Zemrën e lamë peng

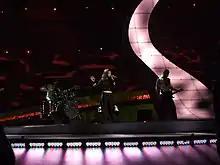
Boka and her background instrumentalists during the second semi-final of the Eurovision Song Contest 2008.

The national broadcaster of Albania, Radio Televizioni Shqiptar (RTSH), organised the 46th edition of Festivali i Këngës to determine the country's participant for the Eurovision Song Contest 2008. The former consisted of two semi-finals on 14 and 15 December, and the grand final on 16 December 2007, which included Boka being chosen to represent the country in the contest, after the votes of an expert jury were combined, resulting in 67 points. Boka's victory was surrounded by controversy after several observers accused the Radio Televizioni Shqiptar (RTSH) of conspiracy and manipulation.